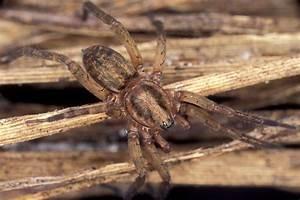
spider